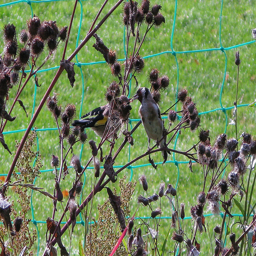
A bird is sitting on a branch next to a fence.
Two birds gather on a thistle bush alongside a rope fence.
A group of birds sitting on a tree branch.
A field with a tree filled with birds.
Two birds sit on the branches of a prickly branch.